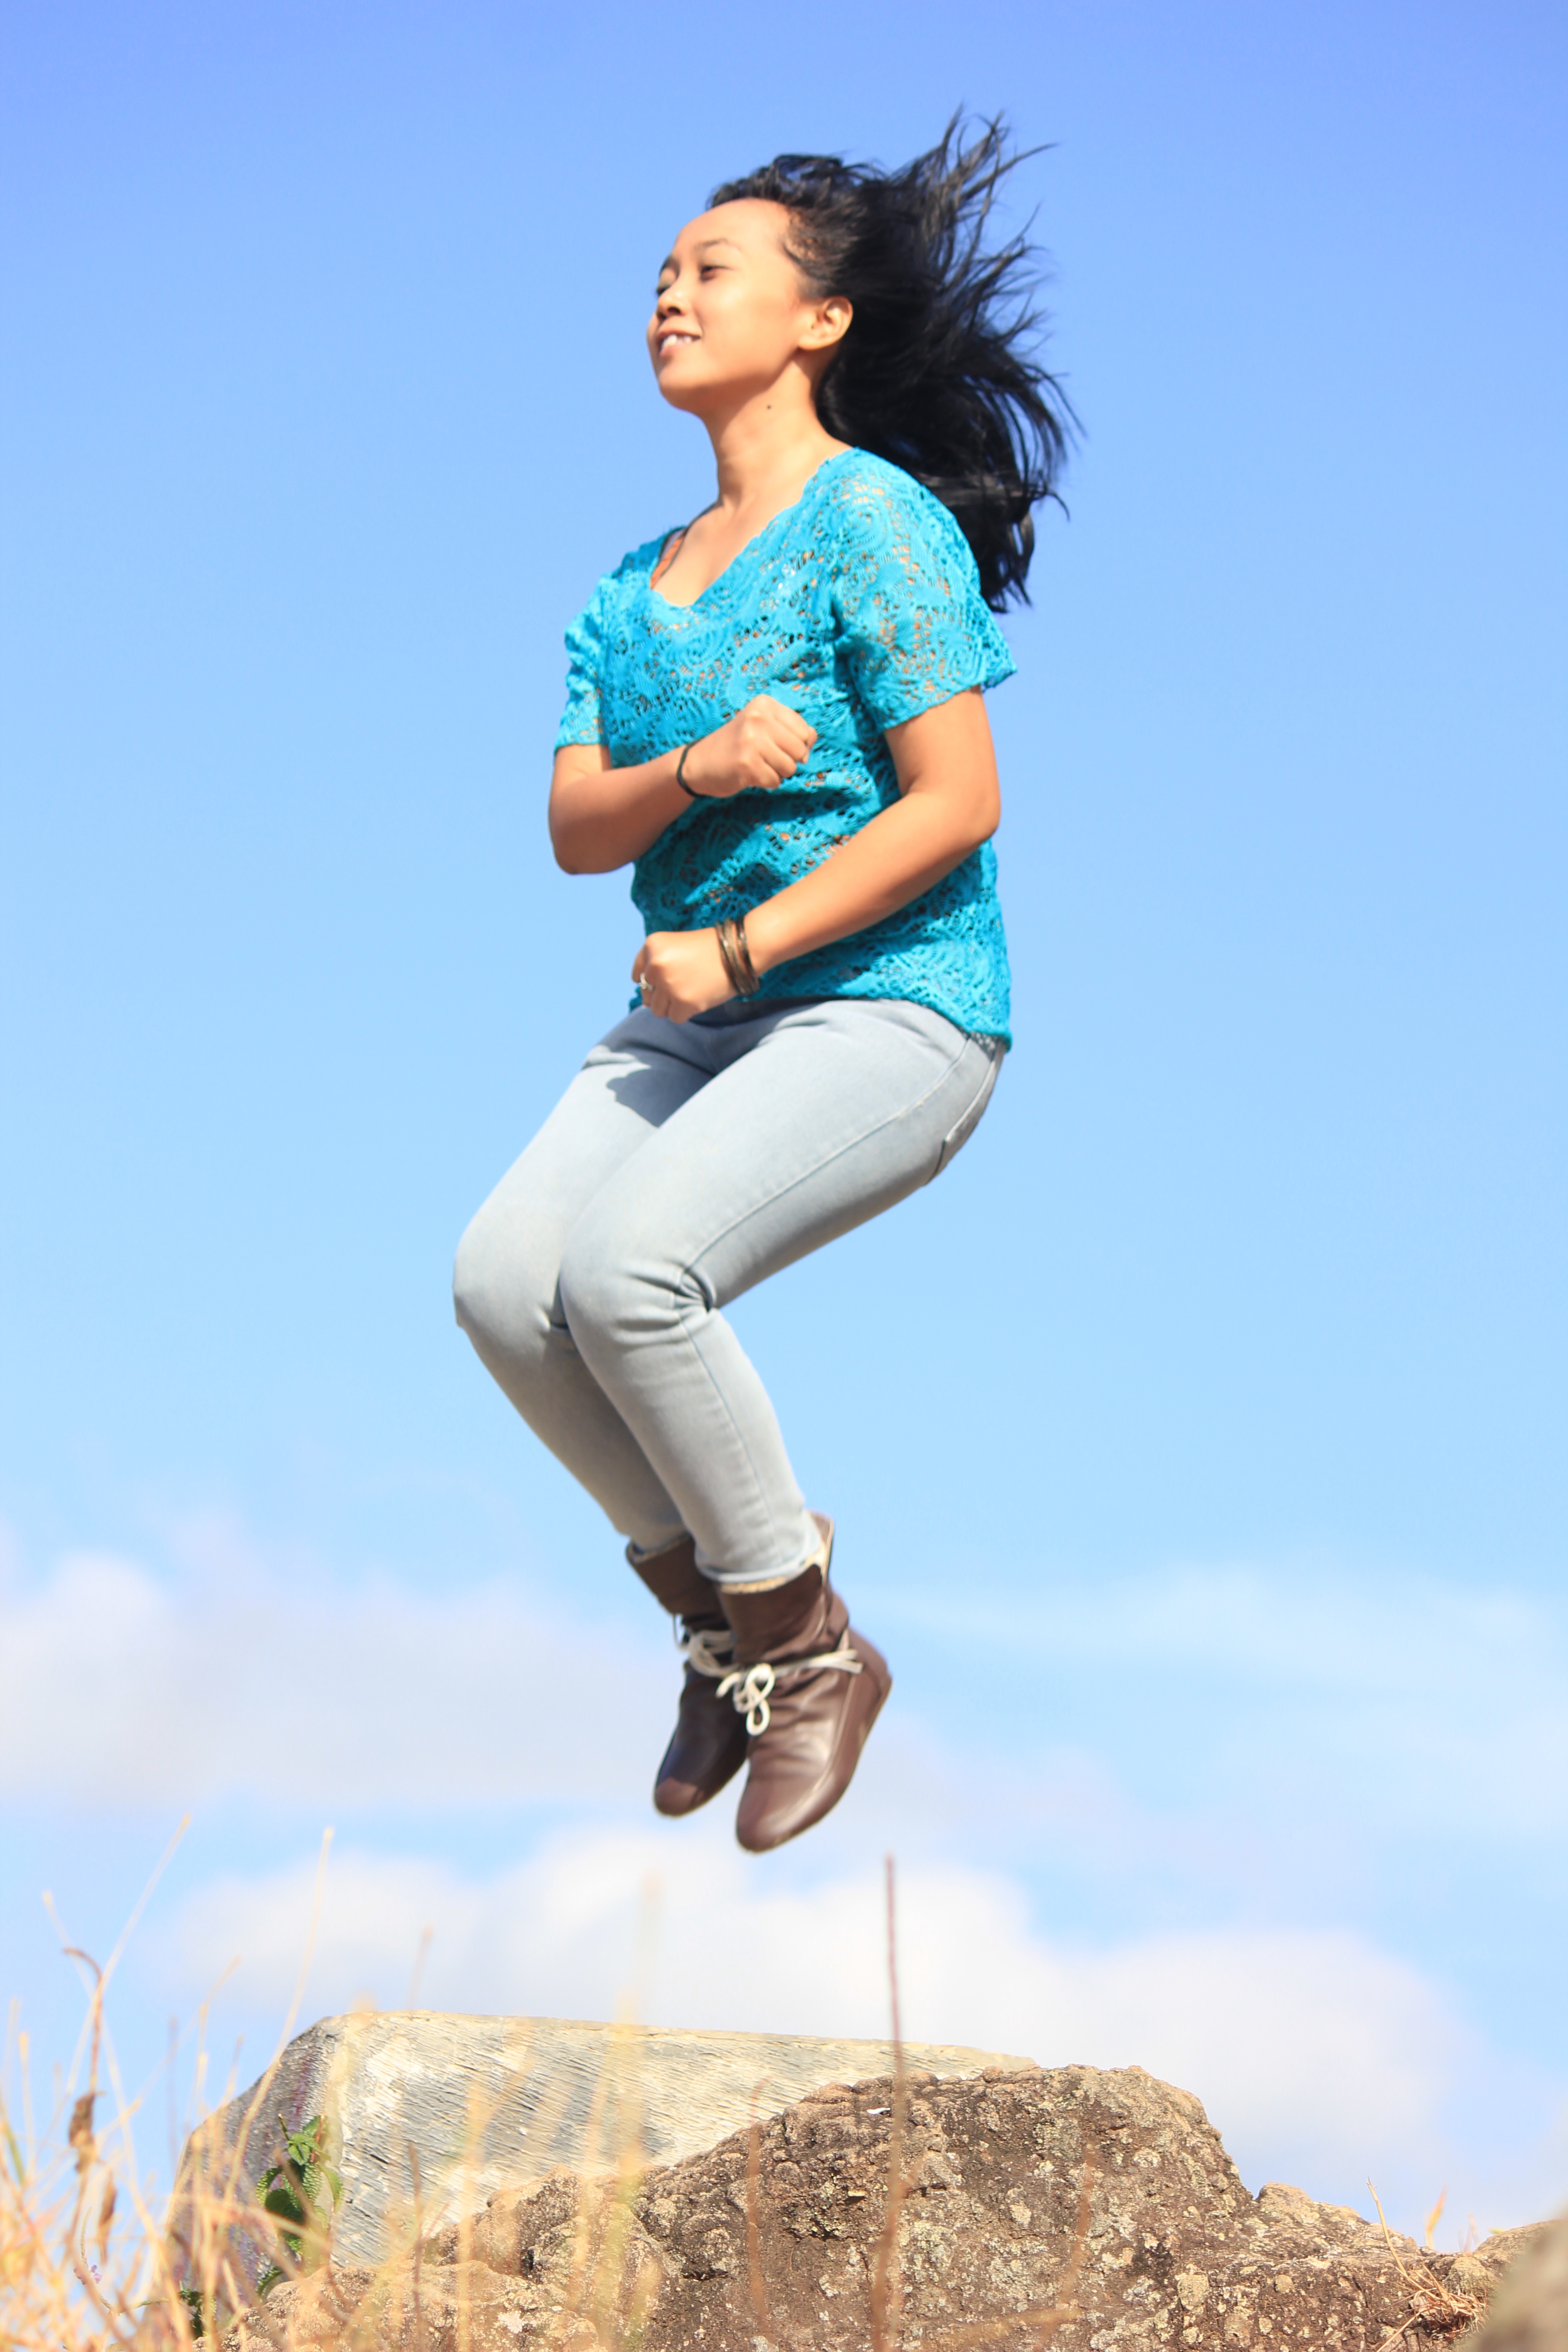
girl, woman, hair, photography, flying, jump, jumping, female, model, spring, chinese, sitting, human, fashion, blue, jogging, movement, posing, happy, sports, footwear, beautiful, active, photo shoot, physical exercise, human positions, human action